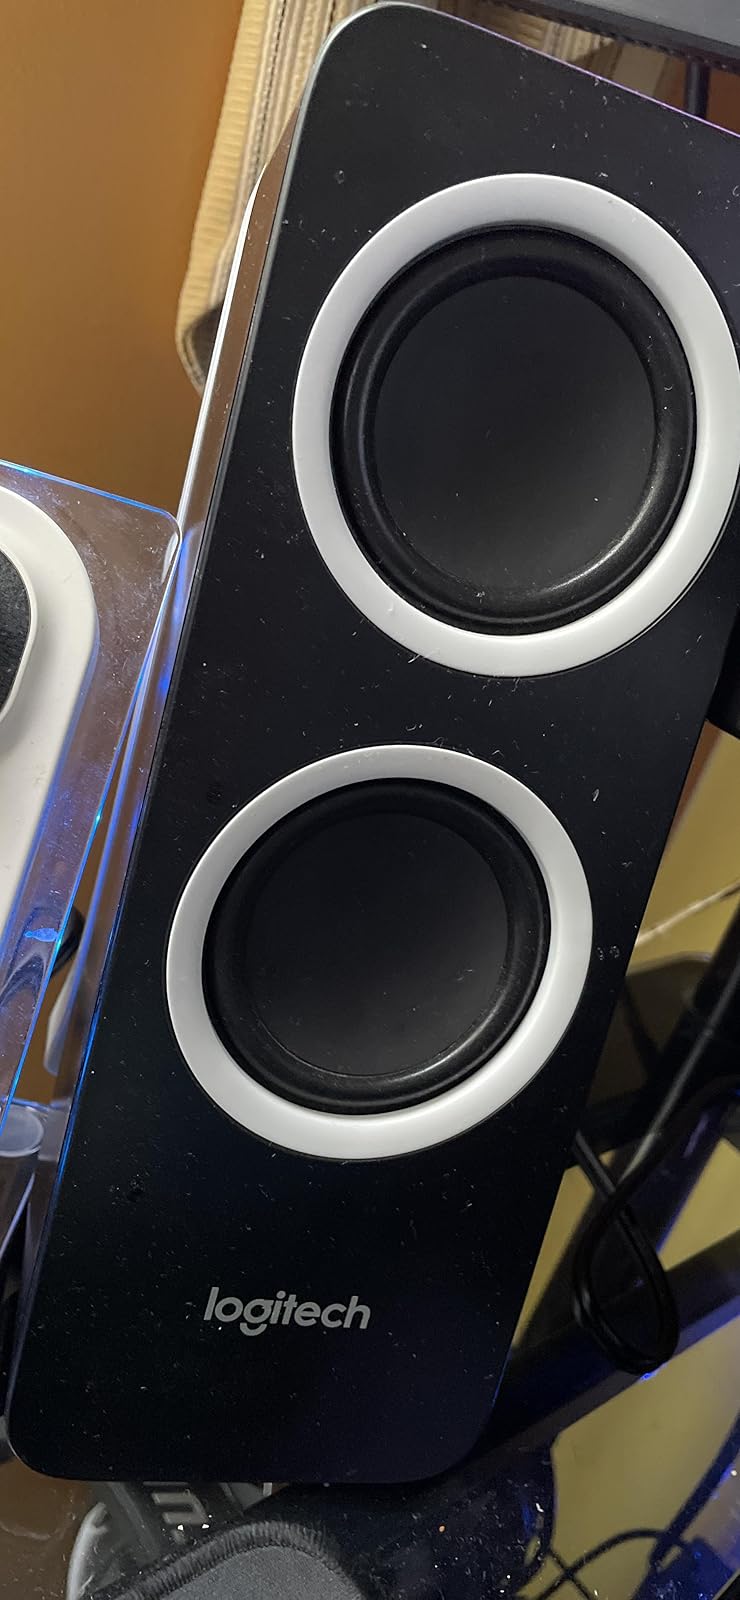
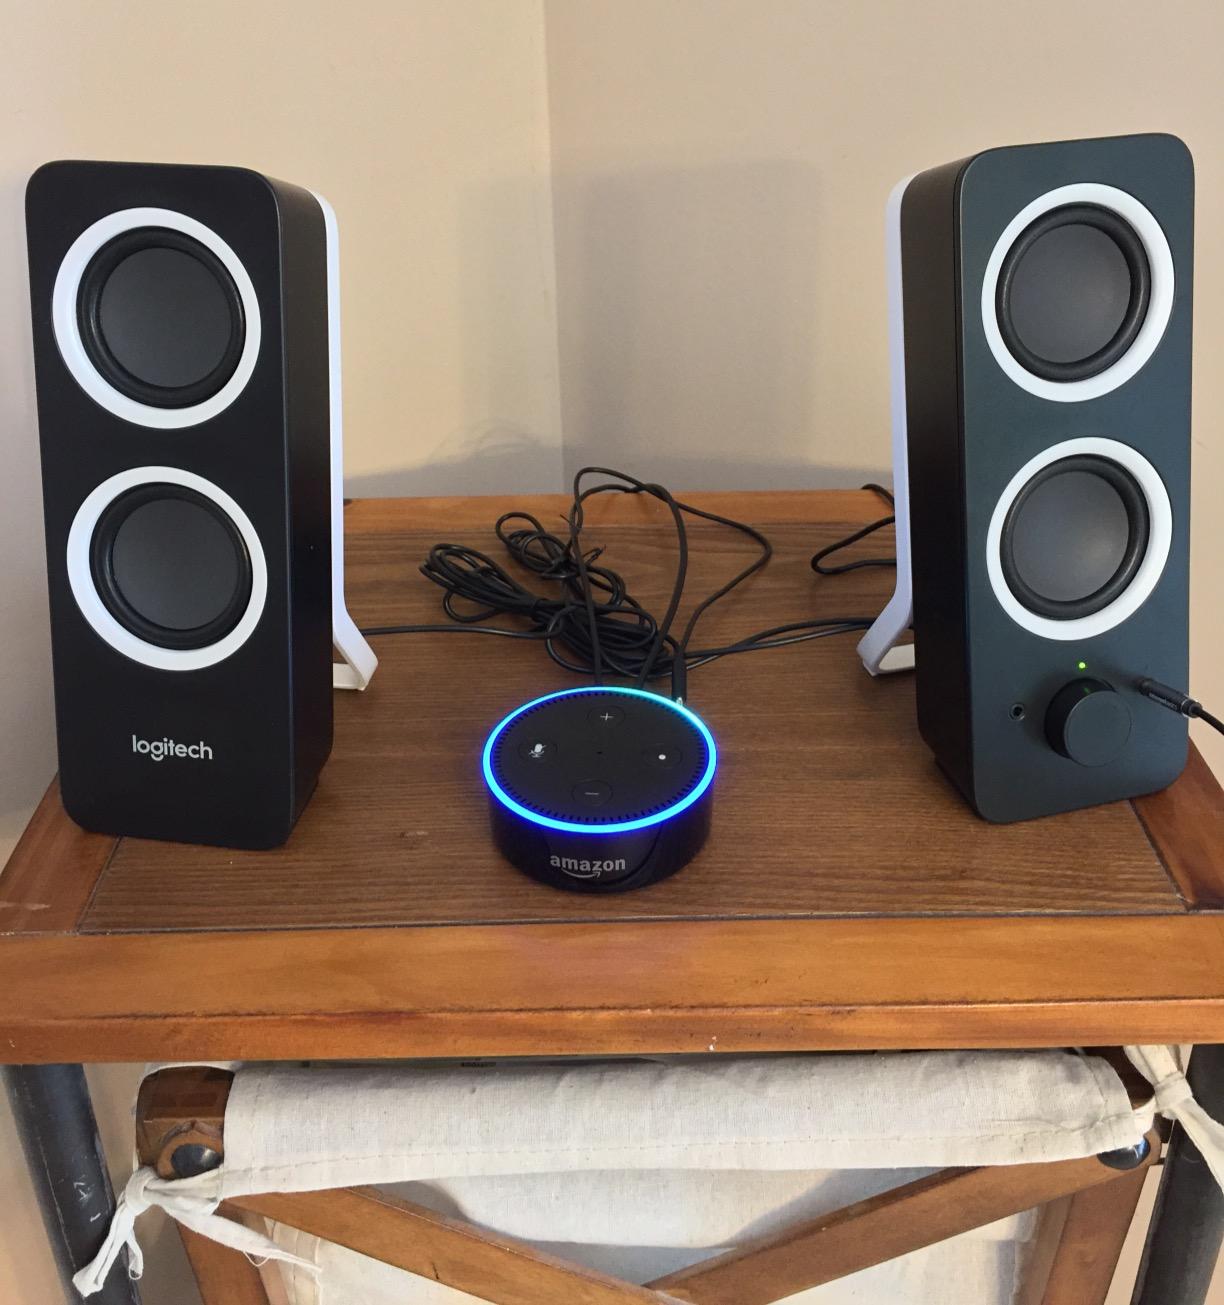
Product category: speaker
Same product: yes